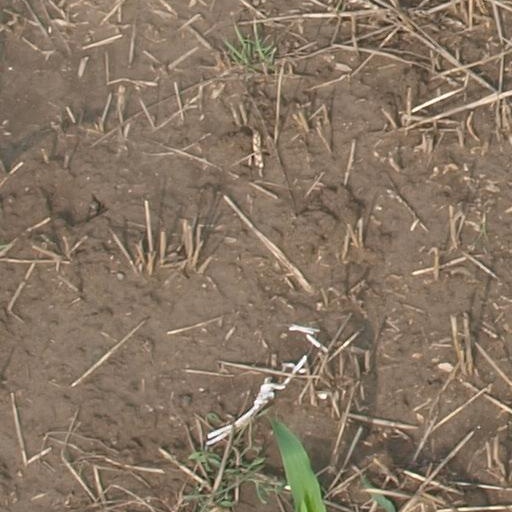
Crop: maize; corn